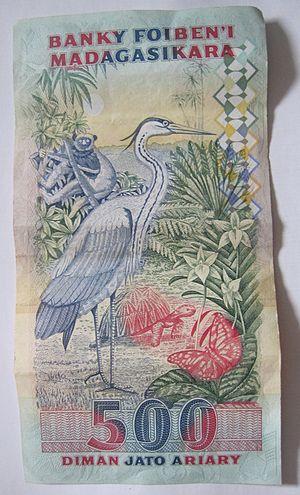
billet de Madagascar de 1993 - 2500 Francs Malgache
La banque centrale de Madagascar ou BCM est la banque centrale de Madagascar. Elle a été créée le 12 juin 1973 et prit la succession de l’Institut d'Émission Malgache. En 2005, elle renommera officiellement la monnaie nationale ariary à la place du Franc.